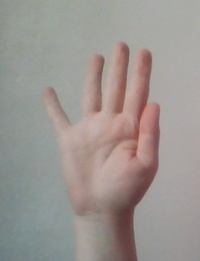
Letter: sheen